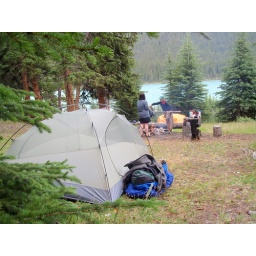
Day4: Isabella primative campsite ... girls are drying clothes they washed in the lake